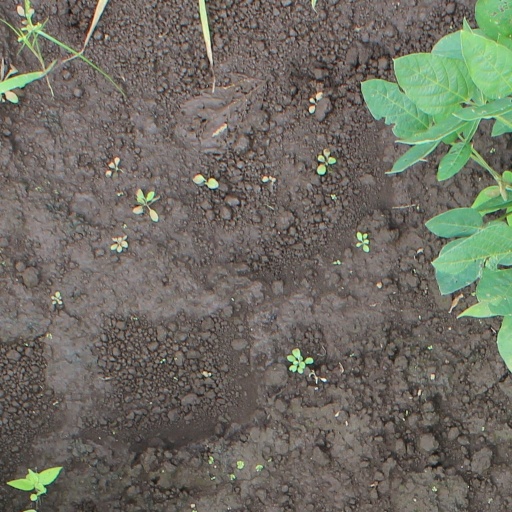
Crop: soybean